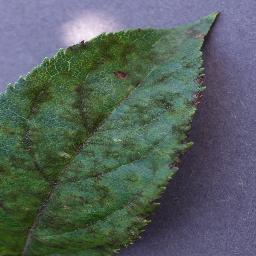
Label: Apple___Apple_scab